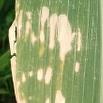
Crop: Maize
Condition: curvulariosis-d